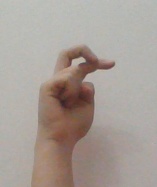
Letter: zay